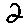
Label: 2